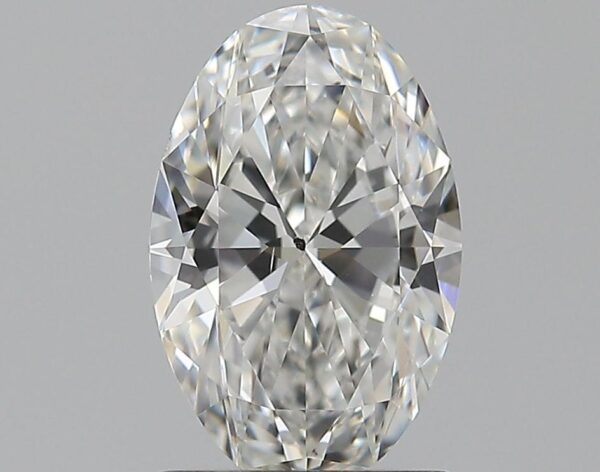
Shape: oval
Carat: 1.2
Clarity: SI1
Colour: G
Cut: EX
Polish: EX
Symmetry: EX
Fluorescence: N
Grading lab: GIA
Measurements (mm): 9.01 x 5.81 x 3.49